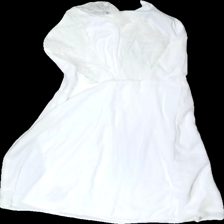
View: back
Type: Dress
Category: Ladies
Brand: Not in the list
Brand text on label: only
Colors: White
Material: 100% polyester
Pattern: Lace
Cut: Loose, V-collar
Size: 36
Stains: Minor
Price range: <50
Recommended usage: Recycle